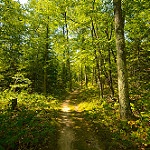
Label: forest